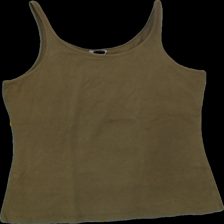
View: front
Type: Top
Category: Ladies
Brand: Lindex
Colors: Green
Material: 100% cotton
Pattern: Plain
Cut: C-collar
Size: L
Season: All
Trend: No trend
Stains: No
Price range: <50
Recommended usage: Export
Comment: Washed out